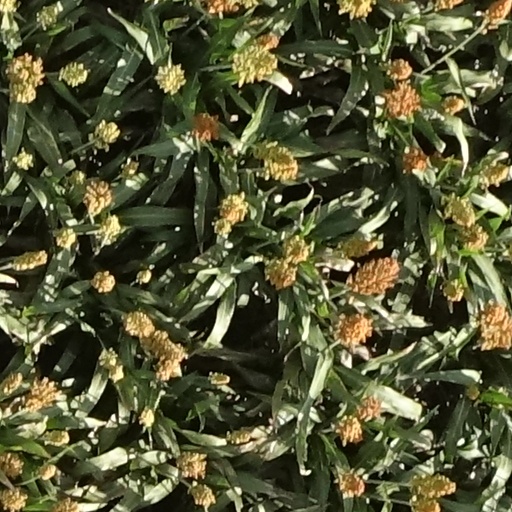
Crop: sorghum